Orion Expedition Cruises

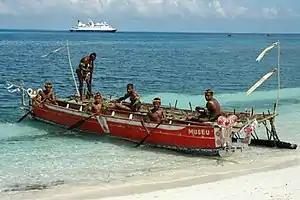
MV "Orion" anchored off Kitava in Papua New Guinea's Trobriand Islands with a traditional "kula" canoe in the foreground

The concept behind the formation of OEC was to bring a new flavour of locally based luxury expedition-style cruising to Australia.